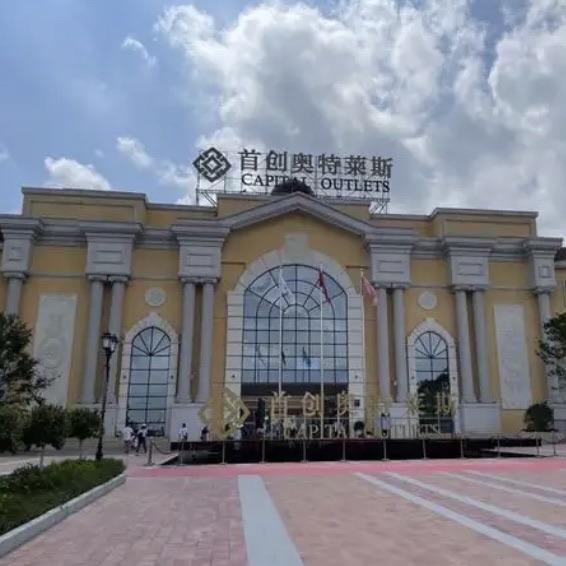
地标名称：首创奥特莱斯
所在城市：武汉市·江夏区